Army of Puerto Rican Occupation Medal

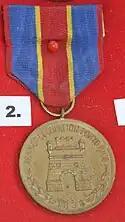
Obverse of medal

The Army of Puerto Rican Occupation Medal is bronze 1 1/4 inches wide. It has an oxidized matte finish in relief. The obverse of the medal bears a castle in the center with two small round towers at the corners. This obverse is also used on the obverse of the Spanish Campaign Medal. At the top around the outside of the medal is the inscription "ARMY OF OCCUPATION OF PORTO RICO" (the "Puerto Rico" of the country was spelled using conventions of the time). The date "1898" appears at the bottom. On the left side of the date is a branch of a tobacco plant on the other side is a stalk of sugar cane. The reverse depicts a spread eagle on a trophy consisting of a cannon, six rifles, four standards, an Indian shield, quiver of arrows with three spears, a Cuban machete, and Sulu kris. Below the trophy are the words "FOR SERVICE". The reverse is circumscribed by the words "UNITED STATES ARMY" at the upper half and thirteen five-pointed stars in the lower half. The ribbon is 1 3/8 inches wide in ultramarine blue. At the edges are stripes of old glory red 1/16 inches wide. In the center is a 3/8 inch stripe of old glory red bordered on both sides by 1/16 inch golden yellow stripes.